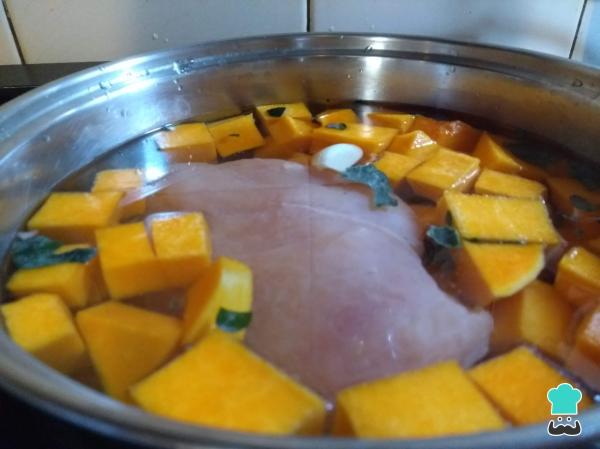
¿Te preguntas cómo hacer empanadas fritas de pollo? Pues bien, para empezar con la receta de las empanadas de pollo fritas, cocina el pollo en abundante agua con vegetales, como por ejemplo con zanahoria, calabaza, ajo, acelga, apio y condimentos, como laurel y tomillo. Previamente, deberás limpiar las verduras y pelarlas, como es el caso de la zanahoria, calabaza y ajo. También debes limpiar el apio y la acelga. Hierve durante unos 30 minutos.Truco: si no tienes estas verduras, puedes utilizar las que dispongas para hacer el caldo. Aquí buscamos proporcionar sabor al pollo. Reserva el caldo para hacer una rica sopa casera.